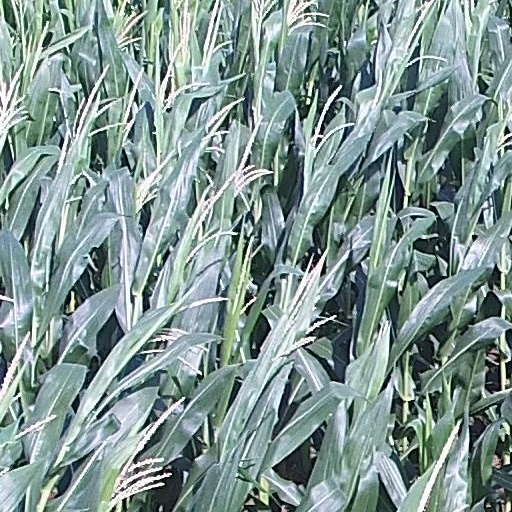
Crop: maize; corn